Forest Hill Pools

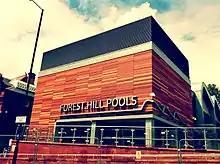
Forest Hill Pools

Forest Hill Pools is a leisure centre in Forest Hill, London. After being closed in 2006, it was rebuilt including two pools and a health and fitness suite and reopened in September 2012. It is located close to Forest Hill railway station, Forest Hill Library and Sydenham School.